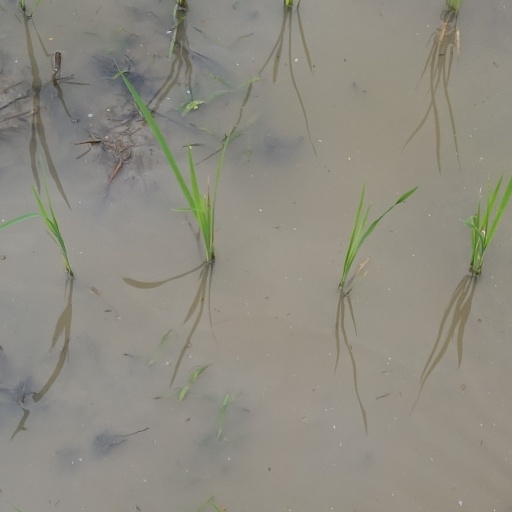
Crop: rice